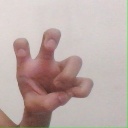
अक्षर: छ